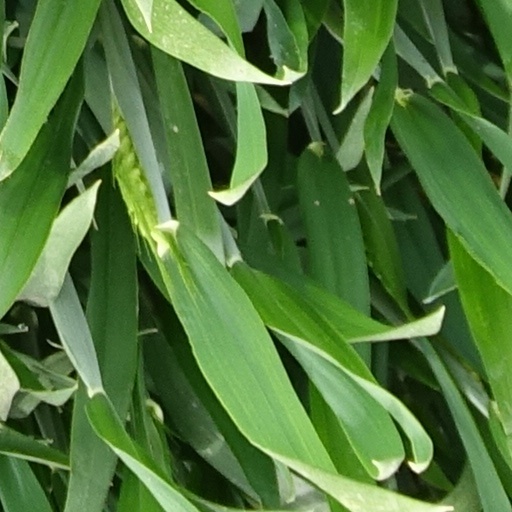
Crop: wheat